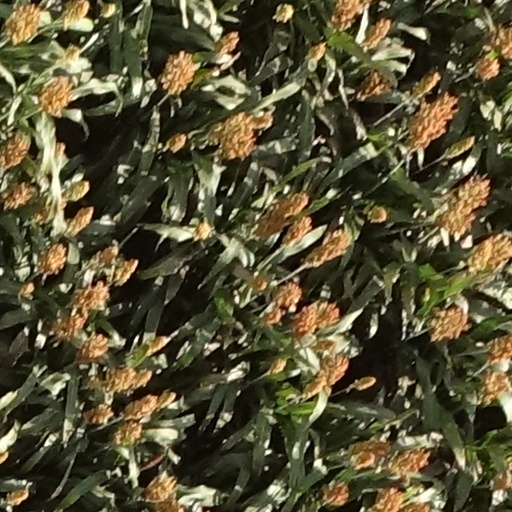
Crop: sorghum